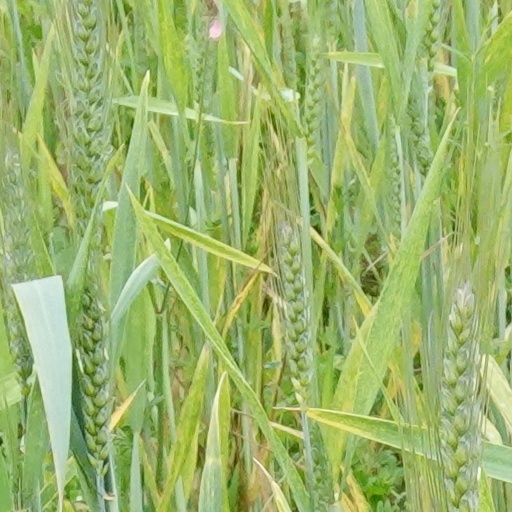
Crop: wheat